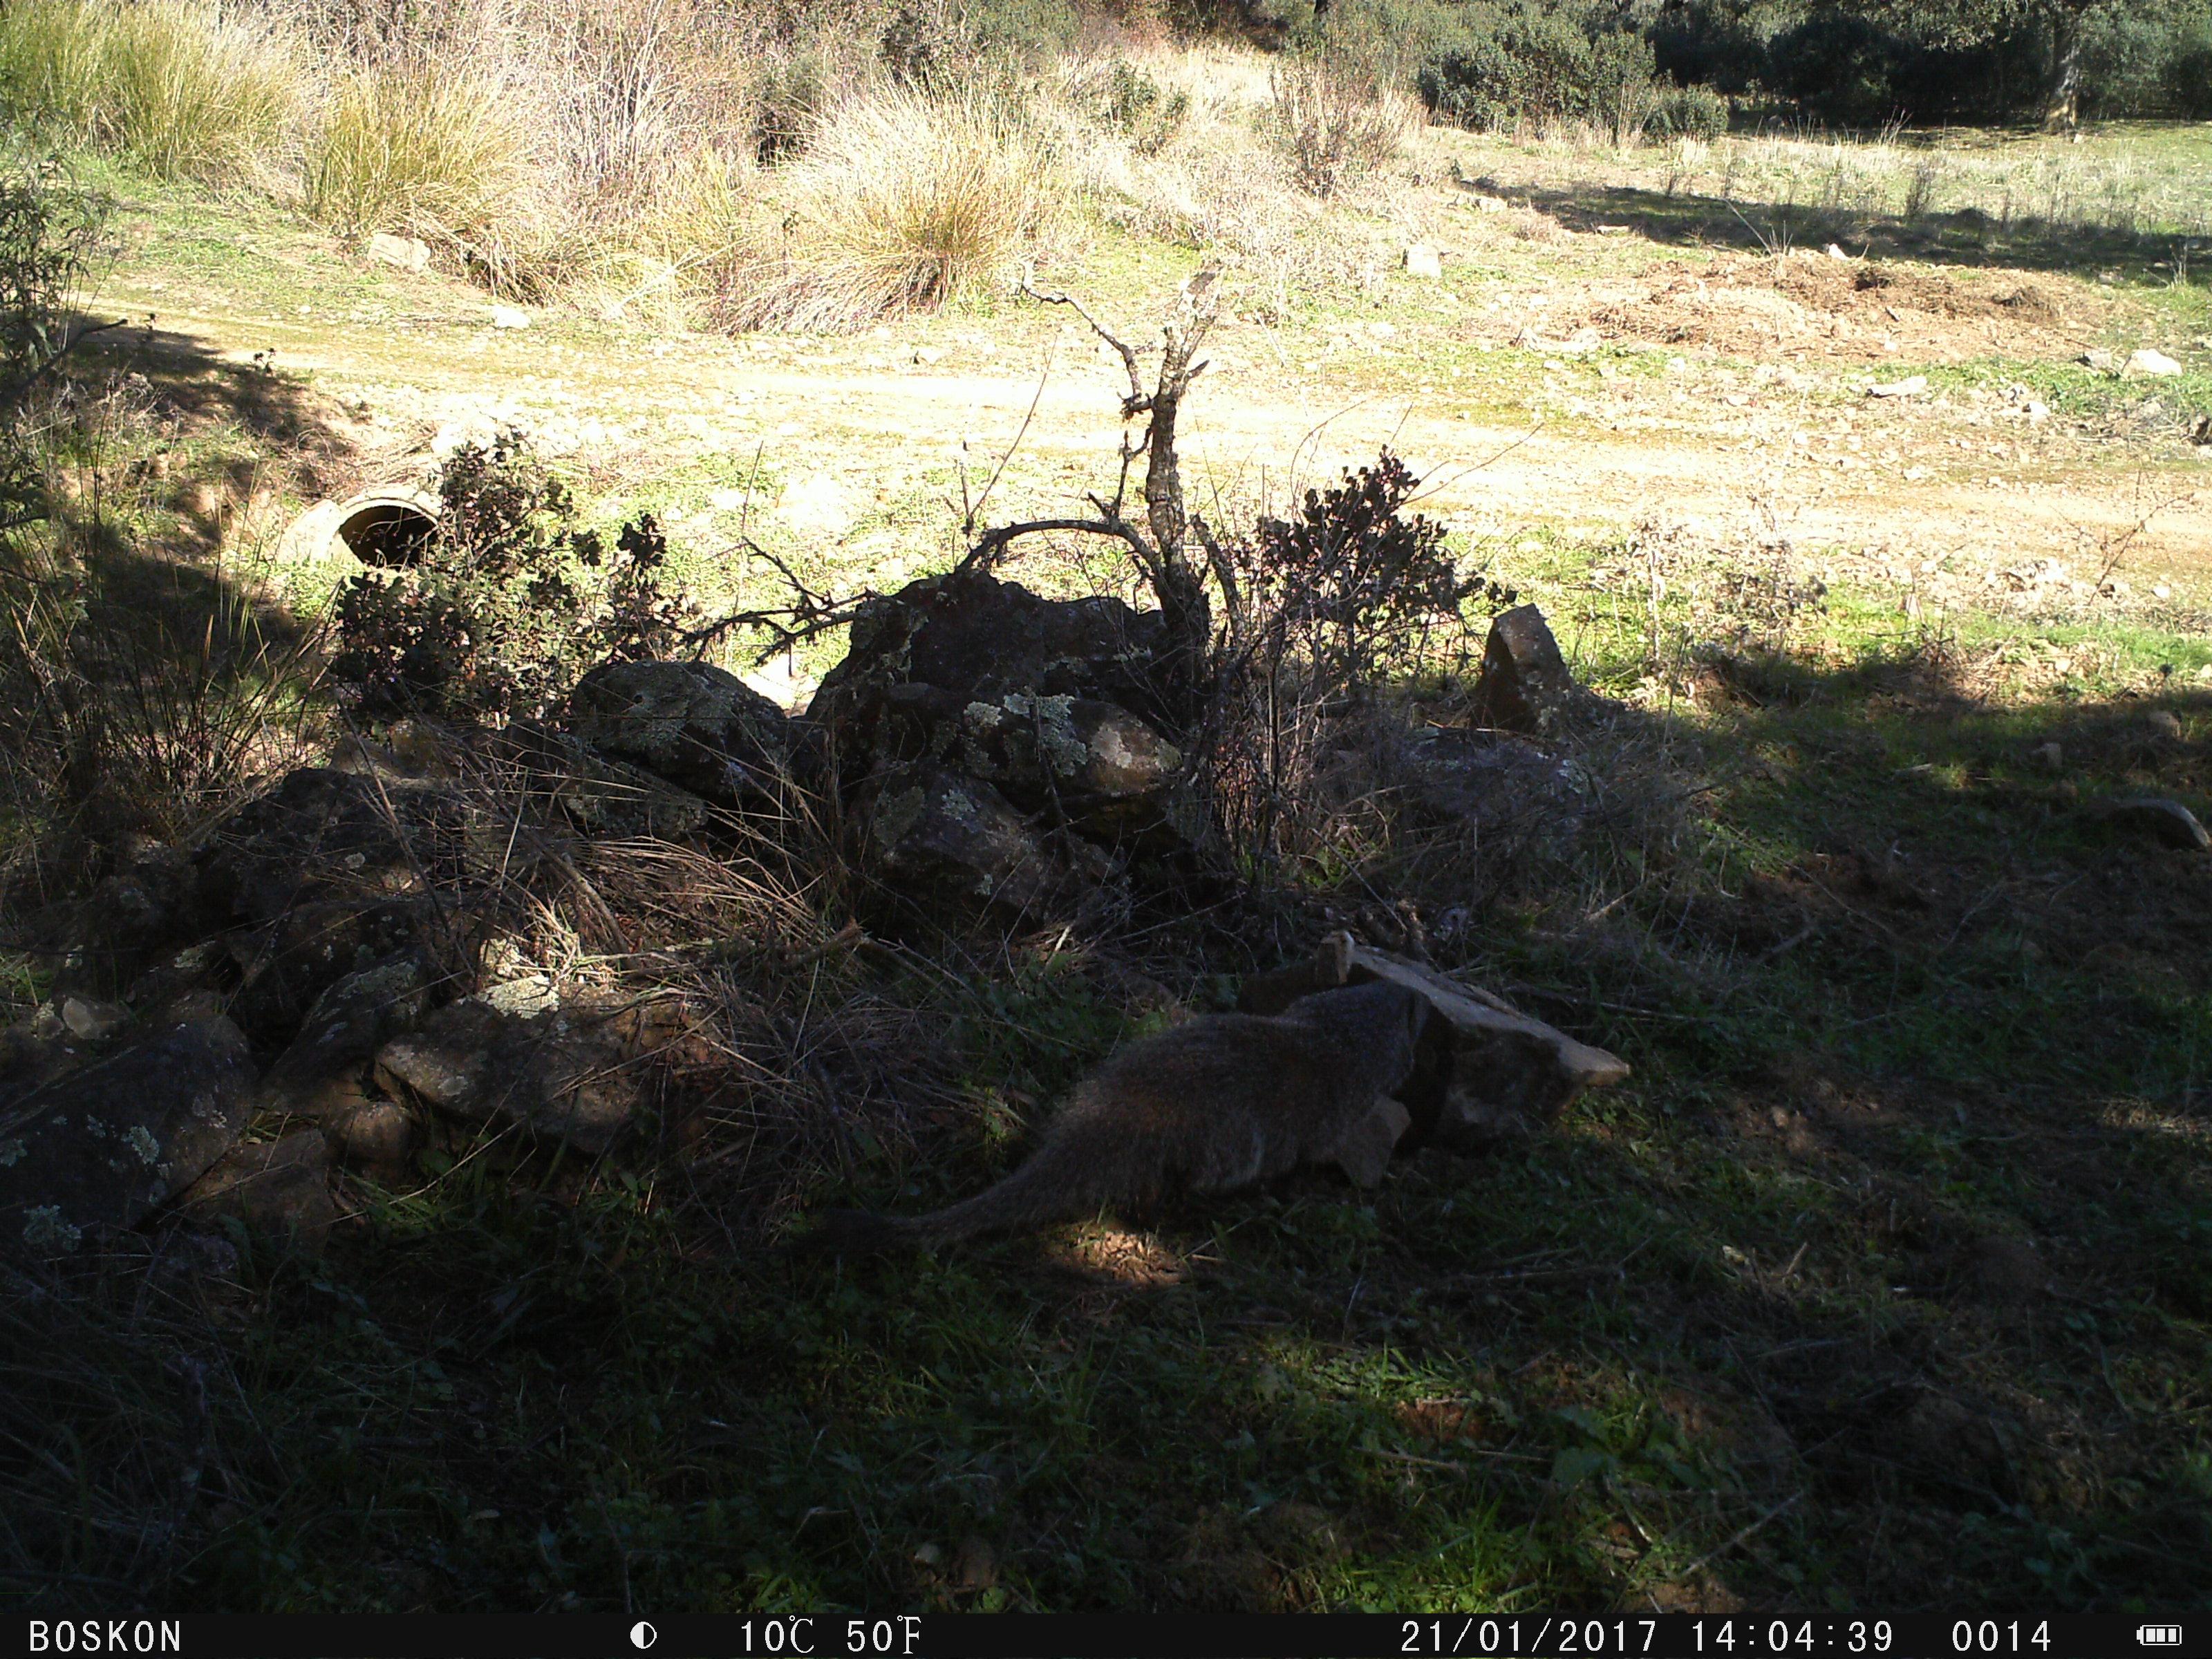
Species: Herpestes ichneumon